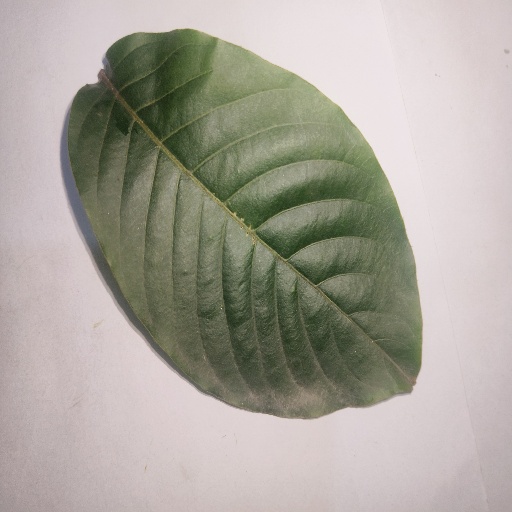
Species: HariTaki
Leaf condition: Healthy Leaf